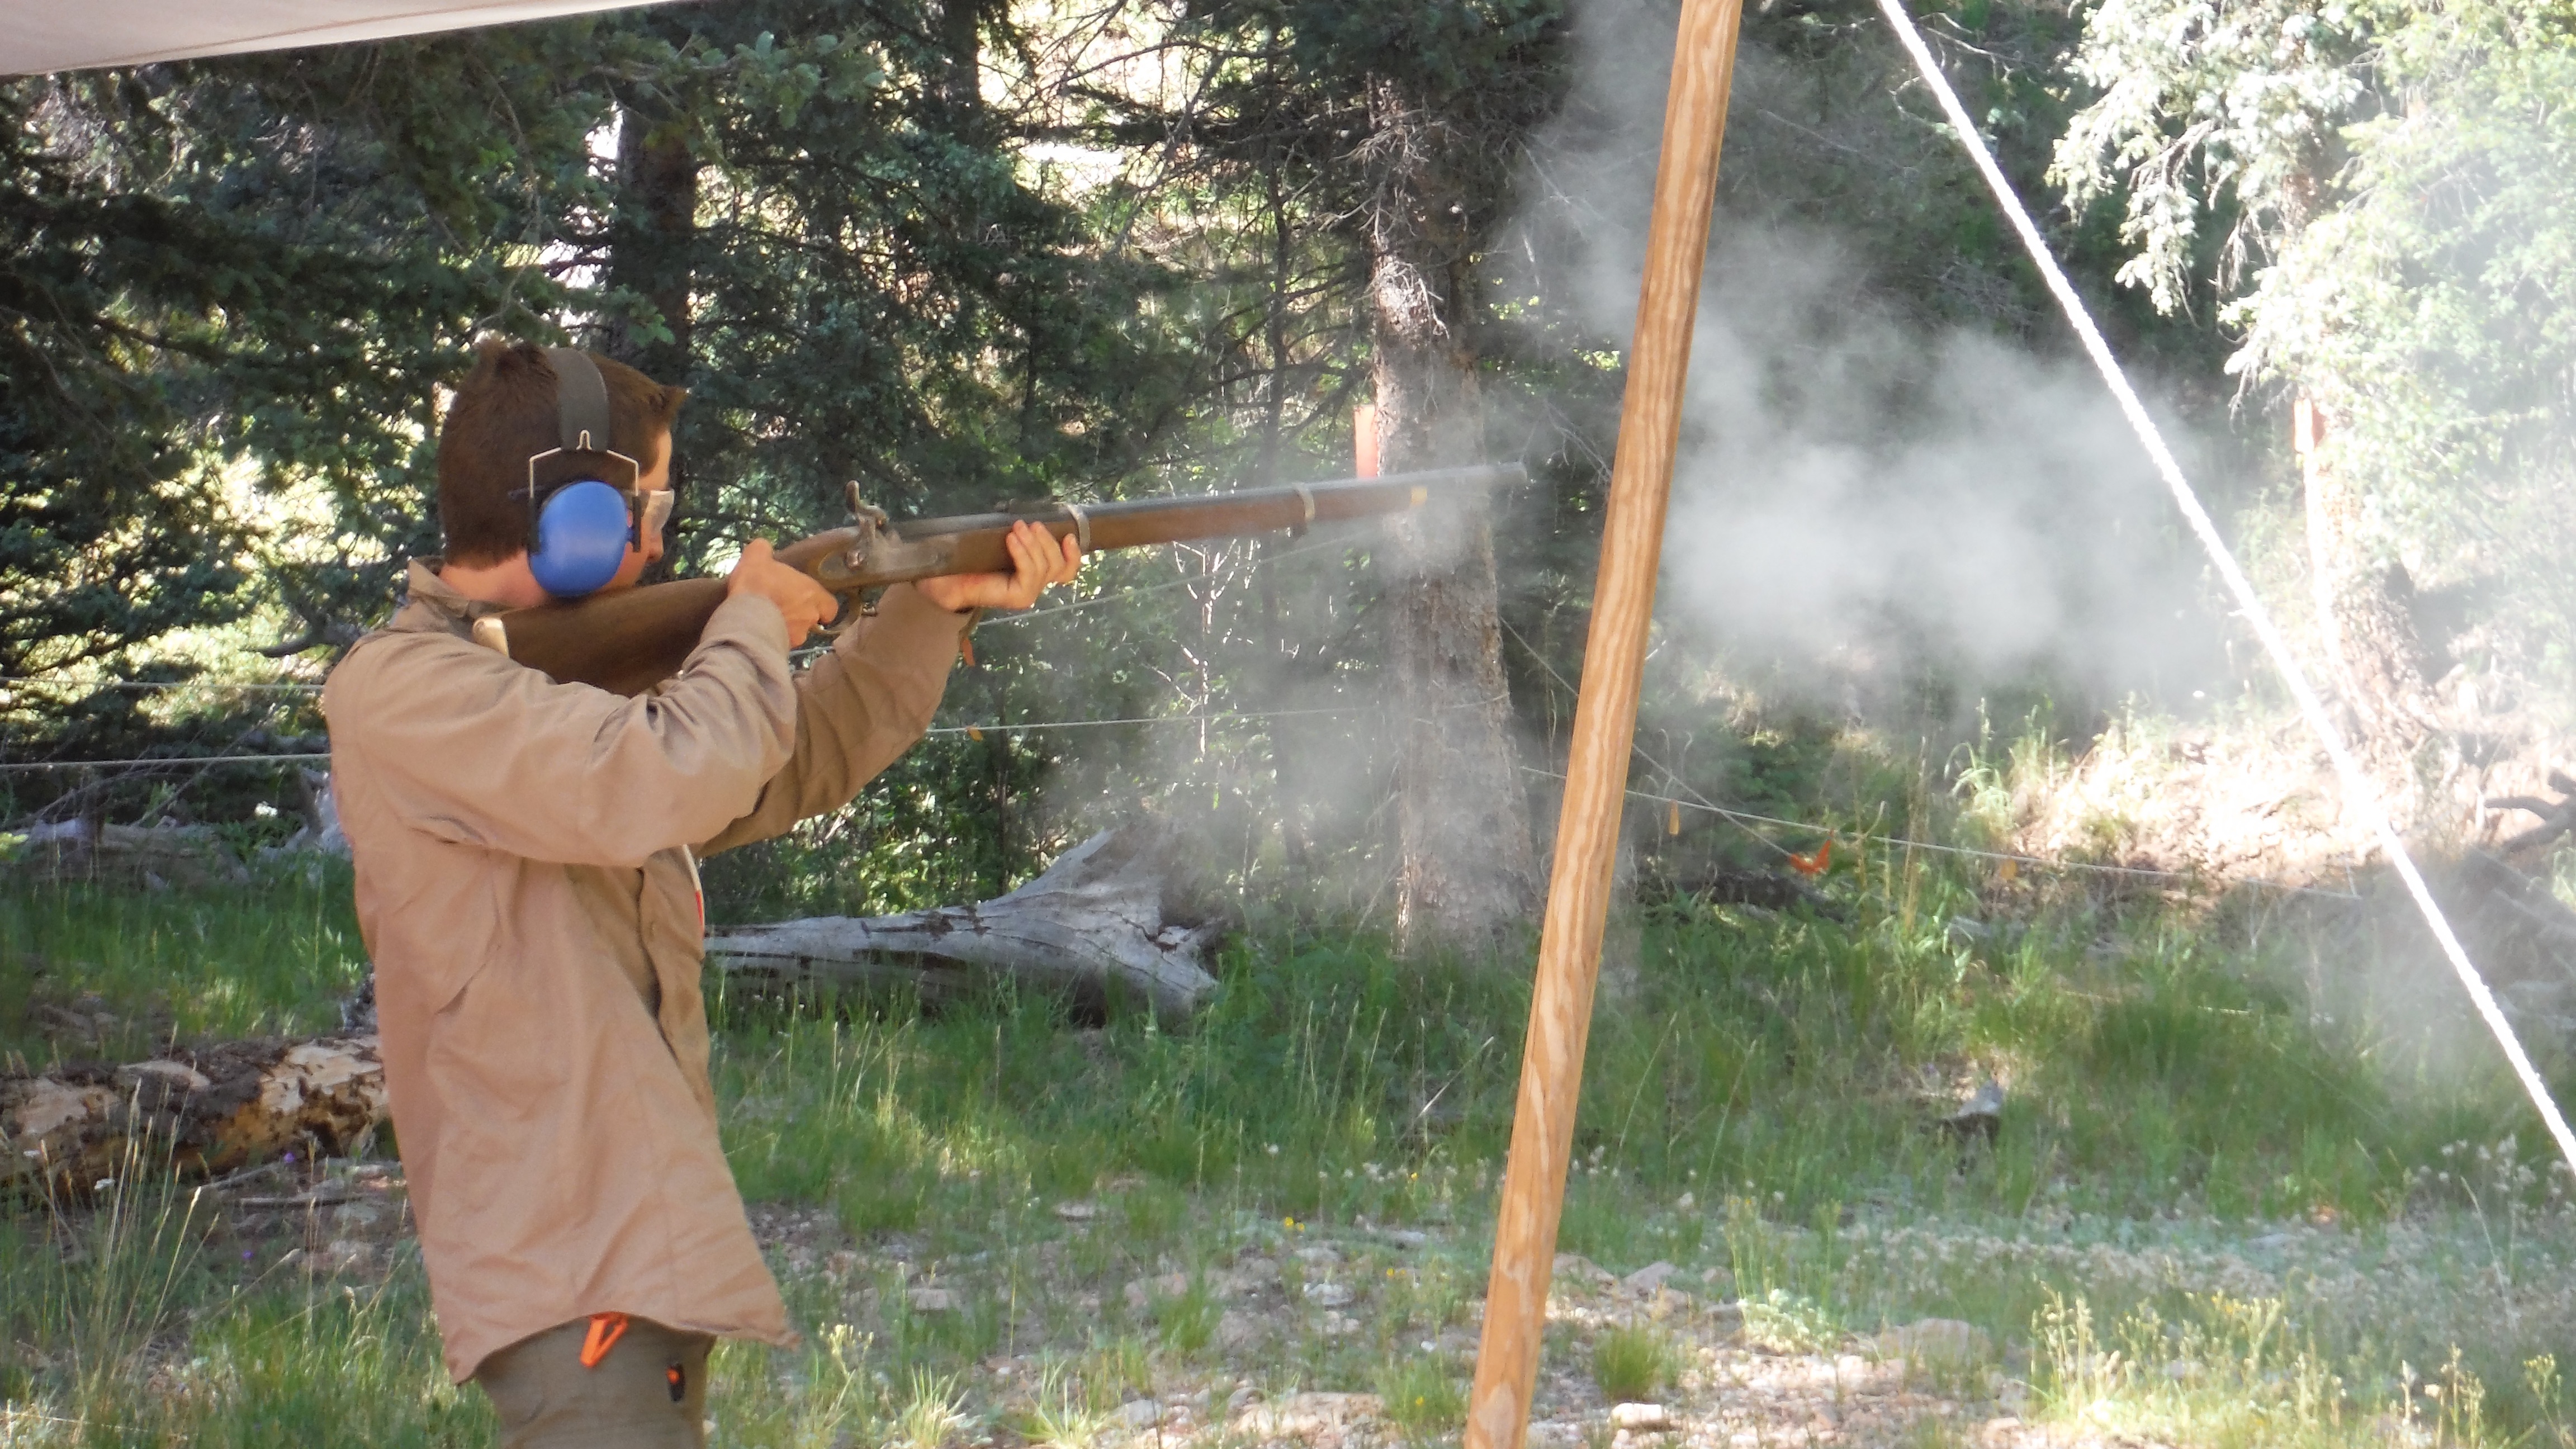
sports